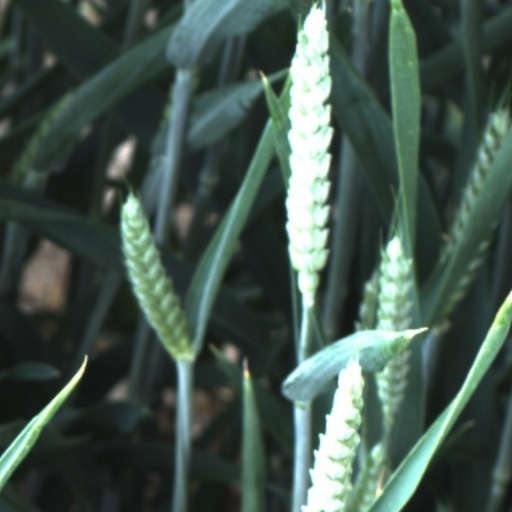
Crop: wheat